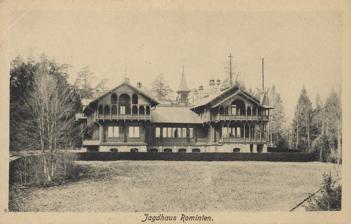
Building: Rominten Hunting Lodge
Country: Russia
Year built: 1674
Rominten Hunting Lodge: a postcard view from about 1916 The Rominten Hunting Lodge (German: Jagdschloss Rominten ) was the residence of Kaiser Wilhelm II in the Rominter Heath in East Prussia . History The electoral Hunting Lodge of Rominten ("Kurfürstliche Jagdbude Rominten") was first mentioned in historical records in 1572. In 1674, a new lodge was built, as the old one had fallen into disrepair. By the late 19th century, neither lodge was in existence; all that remained was a small forestry workers' settlement, a tavern and a forester's office. Prince Friedrich Karl of Prussia rediscovered the Rominter Heath as a potential hunting ground. Kaiser Wilhelm II first visited the Heath in 1890 and decided to build a Royal Hunting Lodge at Theerbude (lit: Tarhut). The building was constructed by Norwegian workers to a Norwegian Dragestil design, following plans drawn up by Holm Hansen Munthe and Ole Sverre . The materials were also imported from Norway. The Kaiser first stayed at the new lodge in autumn 1891. A small Norwegian Stave Church -style chapel dedicated to Saint Hubertus (the patron saint of hunting) was built in 1893, and Theerbude was renamed "Kaiserlich Rominten" (Imperial Rominten) on 13 September 1897. Over the following years, a youth hostel and an orphanage were built, and the village became a popular tourist resort. An " Empress -wing" was added to the lodge in 1904. Wilheim II spent several weeks each fall at Rominten and at his other retreats in Prökelwitz and Hubertusstock . Rominten had the distinction of being the place where he and his ministers made the most important decisions regarding improvements to the navy and ship-building. Government ministers would travel out to the lodge from Berlin . Most of Wilhelm's time at Rominten, however, was spent hunting. He and his entourage would rise at 5:00 each morning and be driven out to the forest. Standing on special platforms, they would wait for herders to drive deer and elk toward their positions. From 22 September to 2 October 1913, Wilhelm II visited the lodge for the last time. In his 23 years of hunting on the Rominter Heath, he had brought down 327 deer. After World War I, the Lodge remained the private property of Wilhelm II, although the exiled Kaiser would never return to Rominten. In September 1933, Wilhelm refused to allow Hermann Göring to stay in the lodge; Göring subsequently built his own Reichsjägerhof Rominten just a few miles away, with a game reserve extending nearly 100 square miles (260 km 2 ). After Wilhelm's death in 1941, Göring forced the heirs to sell the Rominten Hunting Lodge to the State of Prussia (of which Göring was Minister-President ) for his own use. After World War II, the region became part of the Soviet Union . The village was demolished and the lodge was re-erected in Kaliningrad's Central Park , to serve as the seat of the park administration. A bronze statue of a deer was moved to the Glinka Park in Smolensk ; another deer statue was moved to Sosnovka near Moscow. Today, the village no longer exists, as the area is located directly on the Polish–Russian border . Gallery Rominten Hunting Lodge: the deer's bridge. The bronze deer was moved to Sosnovka near Moscow after World War II. Rominten Hunting Lodge. The bronze deer was moved to Smolensk after World War II. Rominten Hunting Lodge: a postcard view. The stave church is on the left. Interior of the lodge The lodge in its present condition (Kaliningrad, 2010) Notes